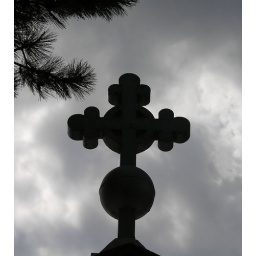
cross in the sky